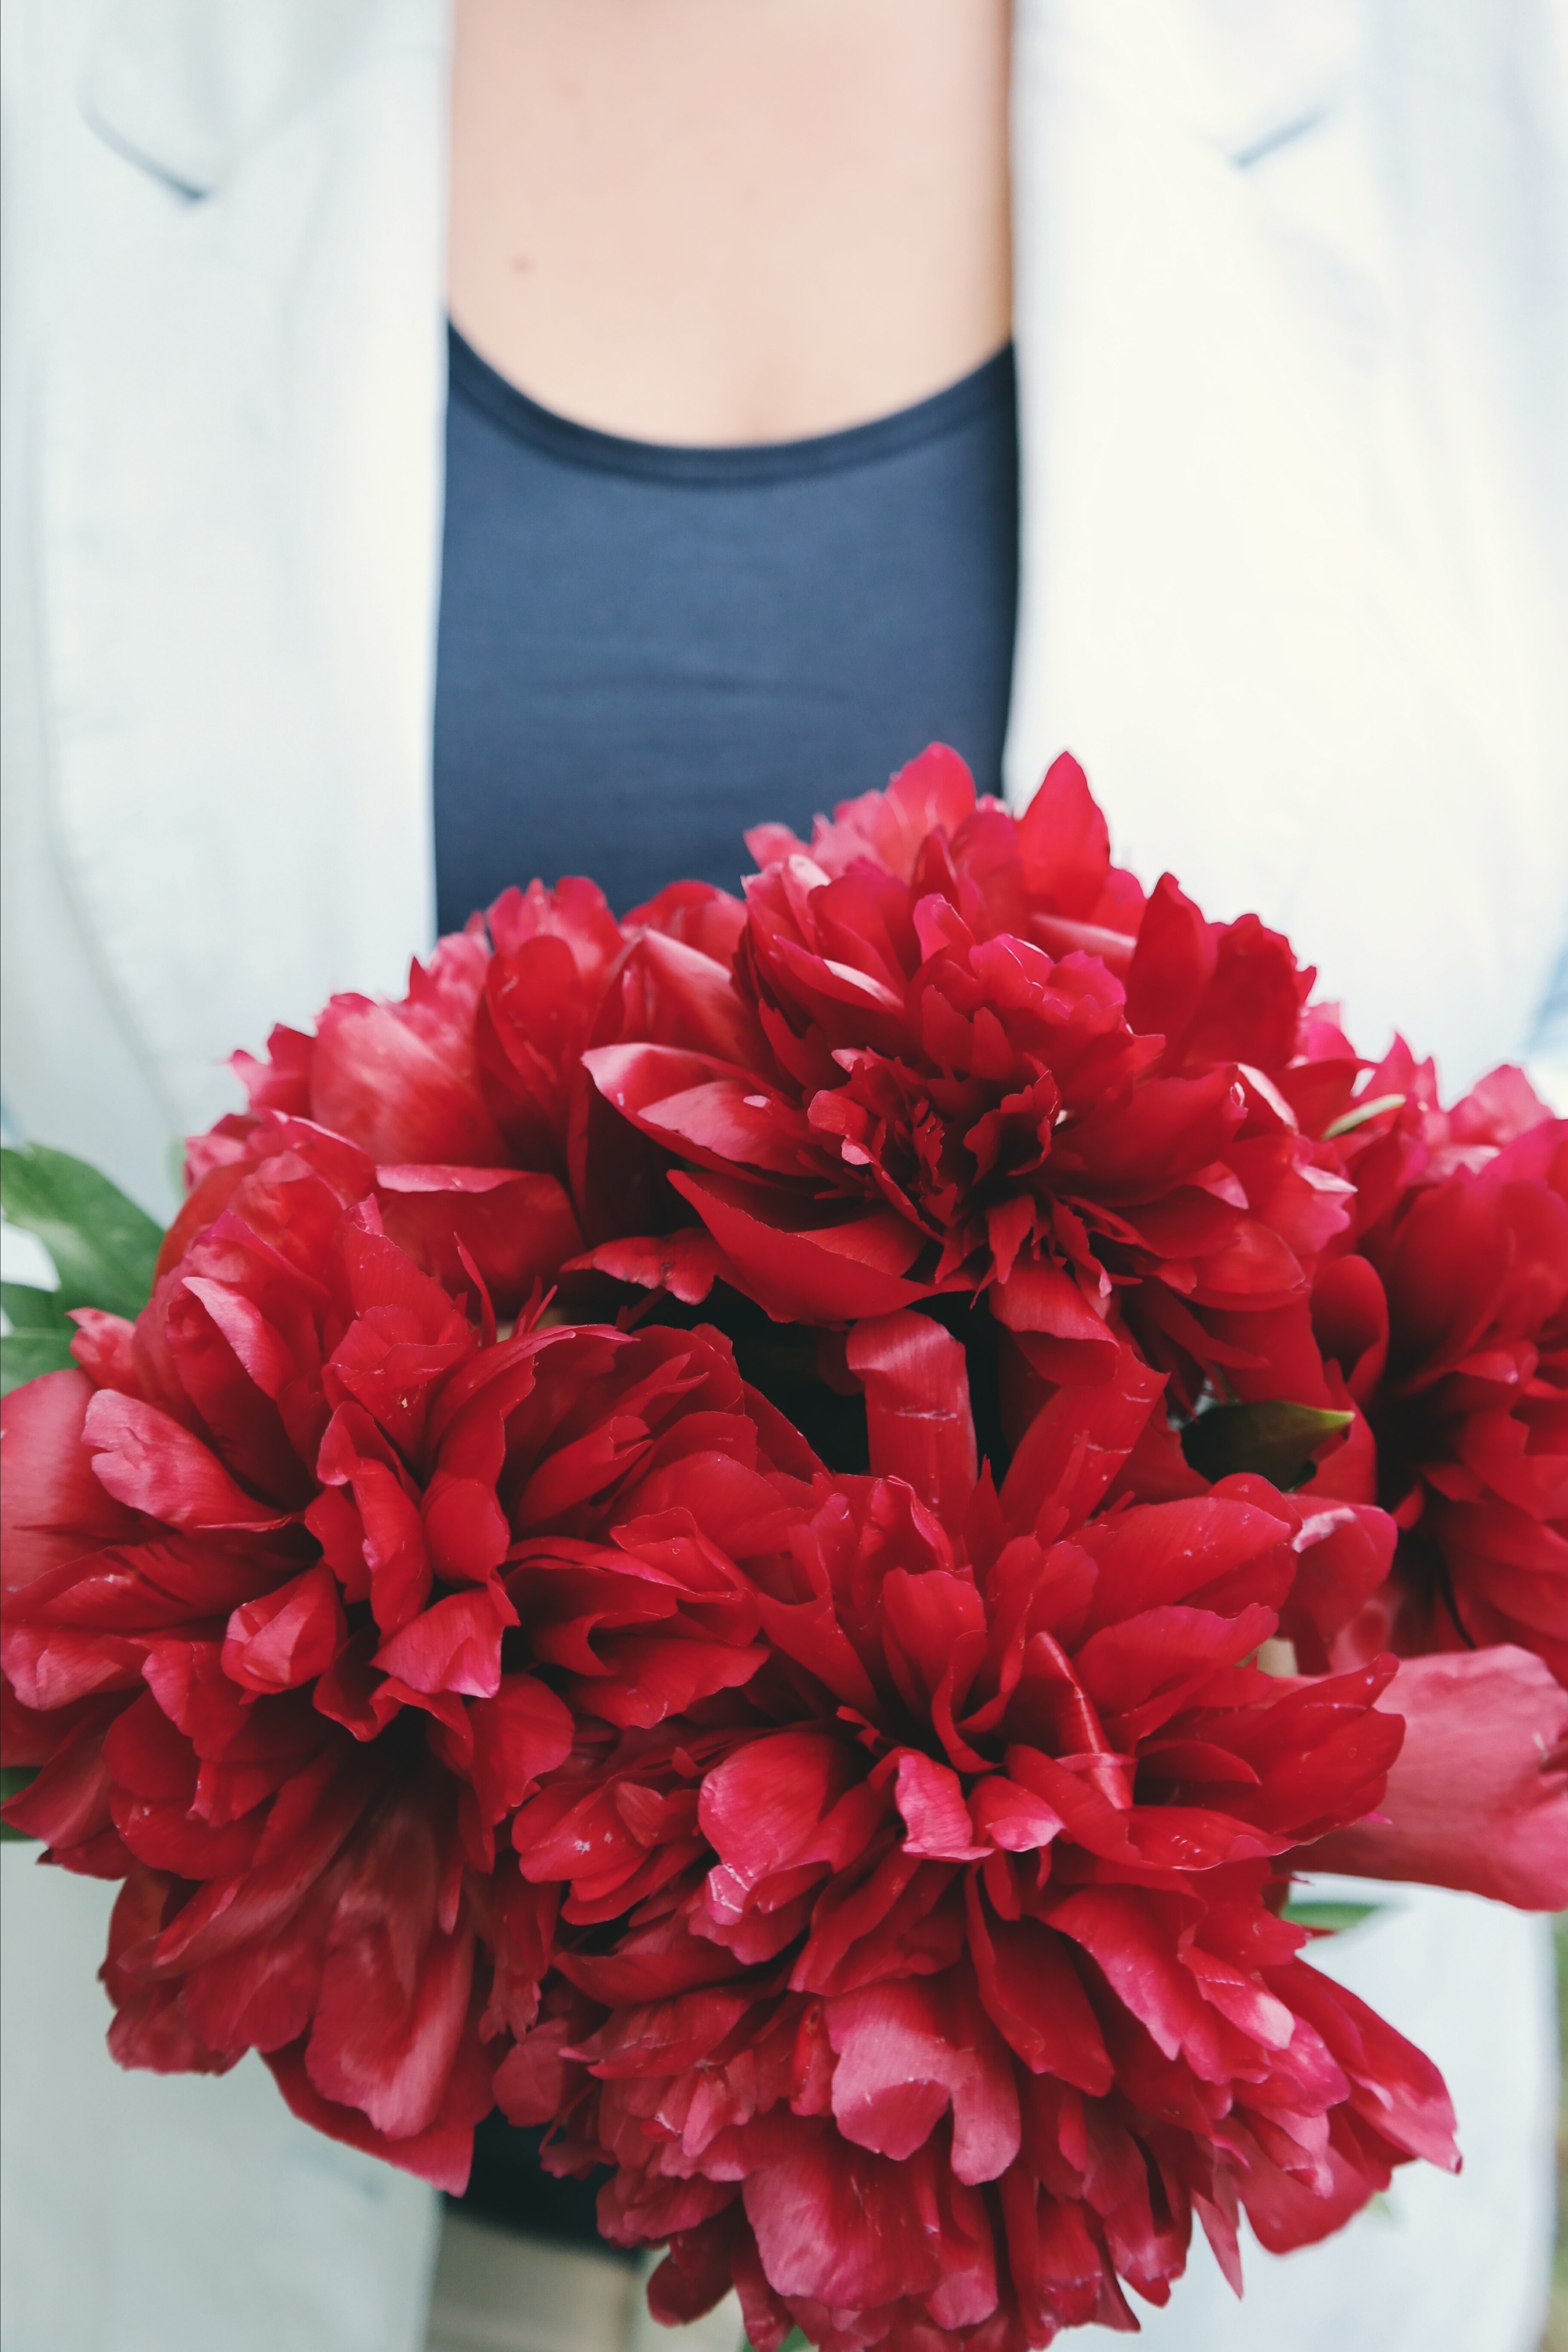
plant, flower, petal, red, pink, flora, carnation, floristry, peony, flowering plant, flower bouquet, cut flowers, floral design, land plant, flower arranging